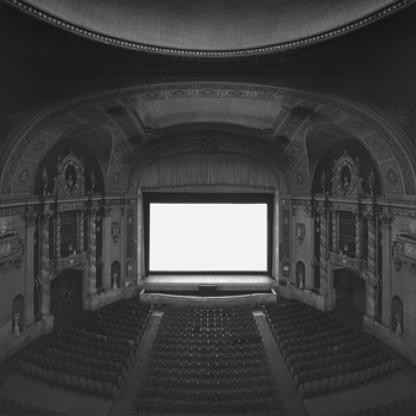
Scene: Indoor